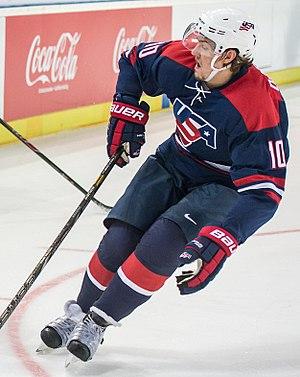
Danny DeKeyser est un joueur professionnel américain de hockey sur glace. Il évolue au poste de défenseur.